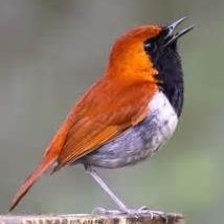
Species: JAPANESE ROBIN
Scientific name: ERITHACUS AKAHIGE
ImageNet parent category: robin